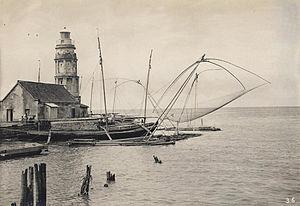
L'ancien phare de la rivière Pasig fut le premier phare des Philippines mis en service en 1642. La première tour fut érigée en 1846 sur la jetée nord à l'embouchure de la rivière Pasig, à San Nicolas, un quartier de Manille. Il marquait l'entrée de la rivière pour les navires de croisière de la baie de Manille accostant dans le port intérieur de Manille qui était alors situé le long des rives de la rivière Pasig à Binondo et Intramuros, deux autres quartiers de Manille.